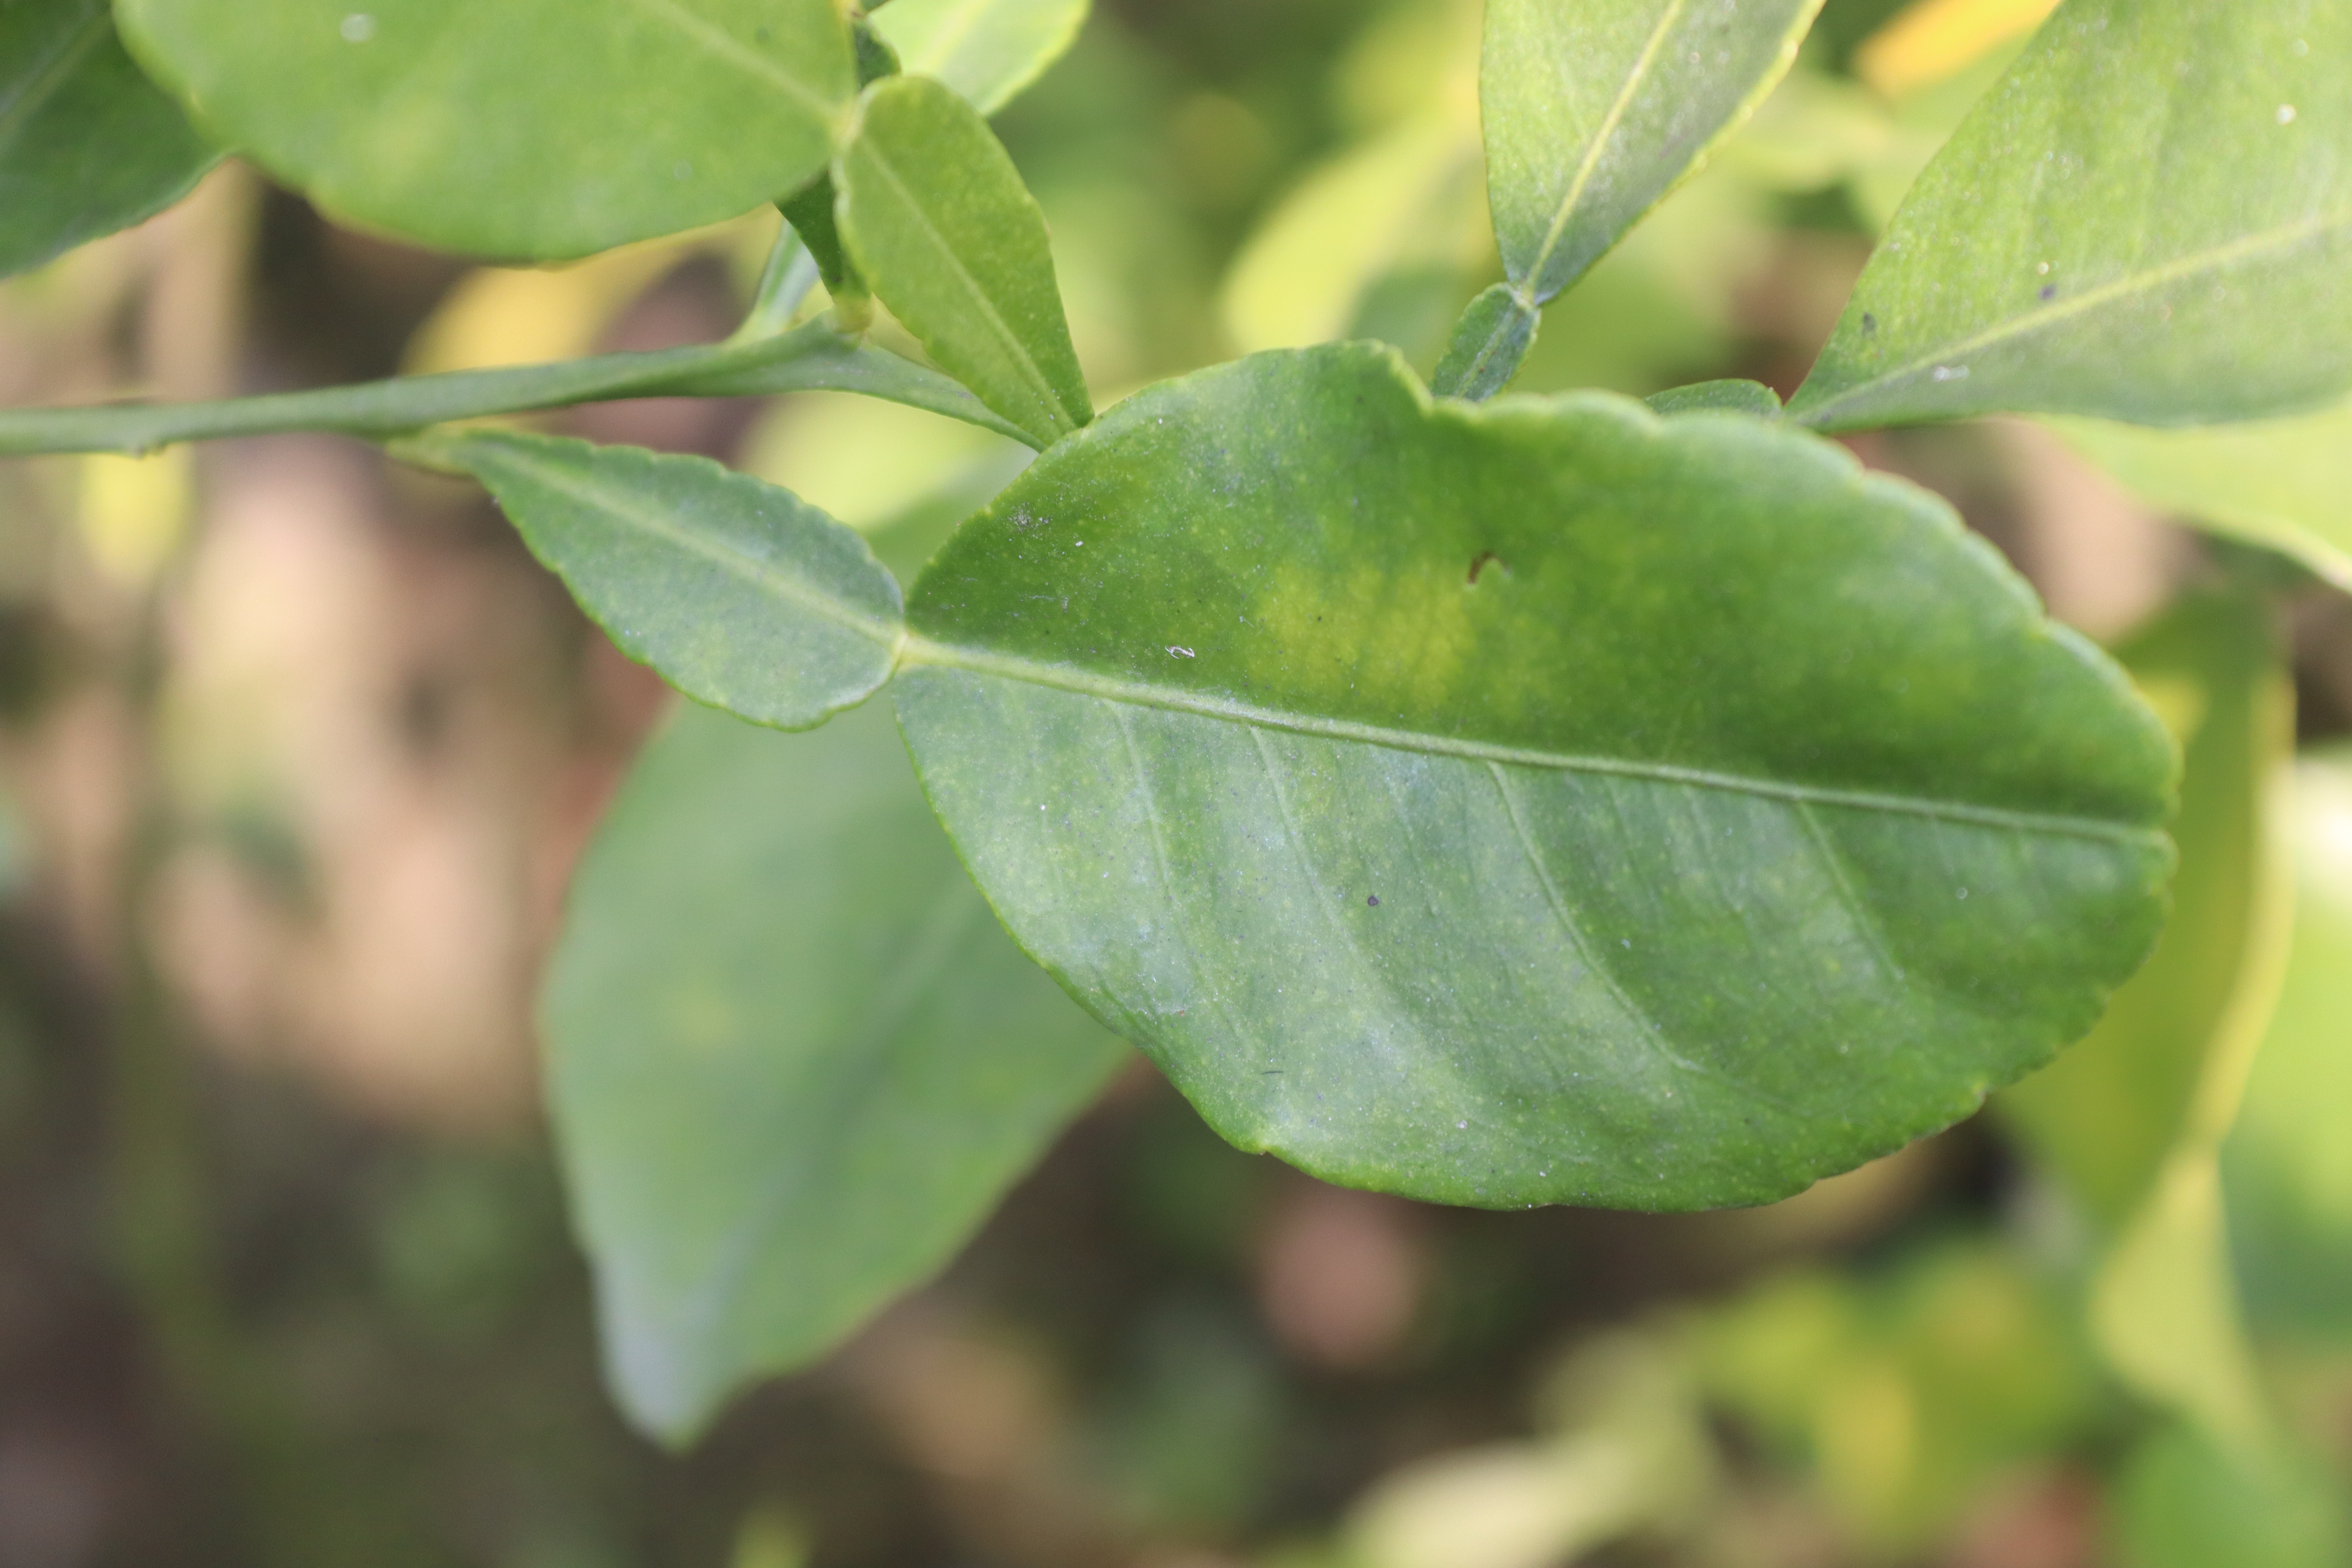
Mandarin leaf variety: Nagpuri